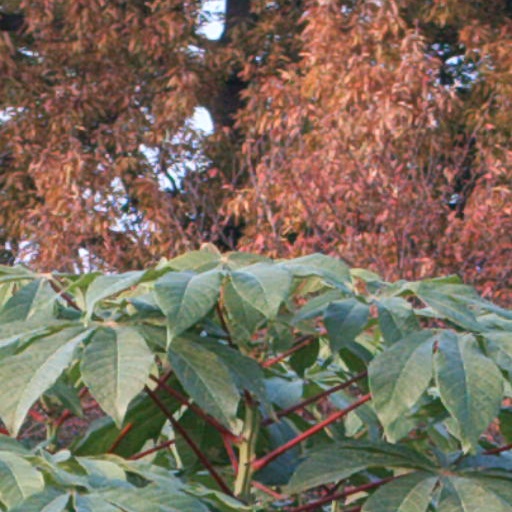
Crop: cassava